See (Preacher)

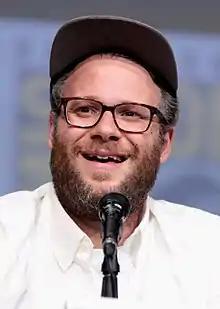
Seth Rogen returned to co-direct with Evan Goldberg.

"See" was directed by series creators Seth Rogen and Evan Goldberg. Rogen and Goldberg also directed the previous episode for "Preacher", "Pilot", their directorial debut for the series. Prior to directing for the series, Rogen and Goldberg's directorial filmography included; "This Is the End" (2013) and "The Interview" (2014). Shortly after the airing of "See", AMC released a featurette titled "Making Of Preacher: See" which went into greater detail about the creation of the episode, while going behind the scenes of the church chainsaw fight between Cassidy, Fiore and DeBlanc. The episode title is an allusion to the last scene of the episode.